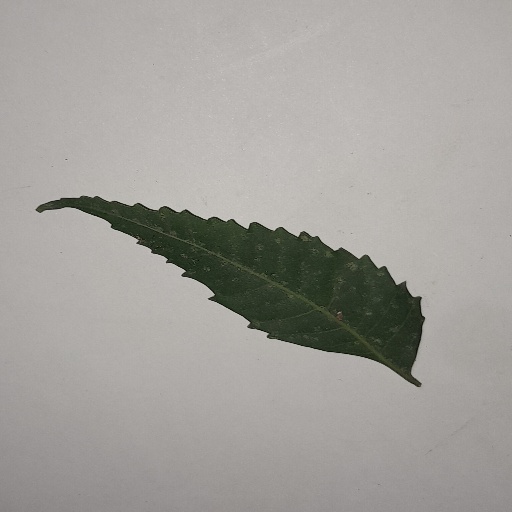
Species: Neem
Leaf condition: Powdery Mildew